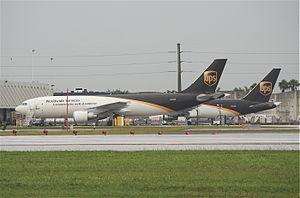
L'Airbus A300 est une famille d'avions de ligne à large fuselage construits par Airbus de 1972 à 2007. L'A300 est à l'origine de la création du groupe Airbus et constitue son premier modèle commercialisé.